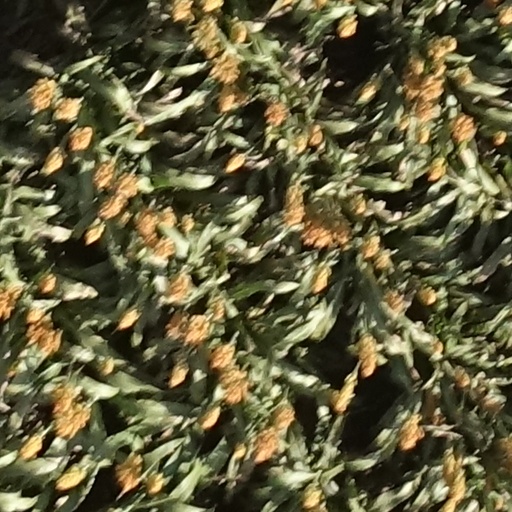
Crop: sorghum